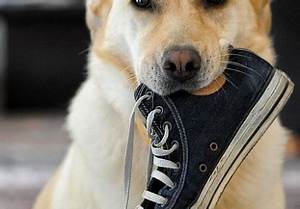
Label: dog